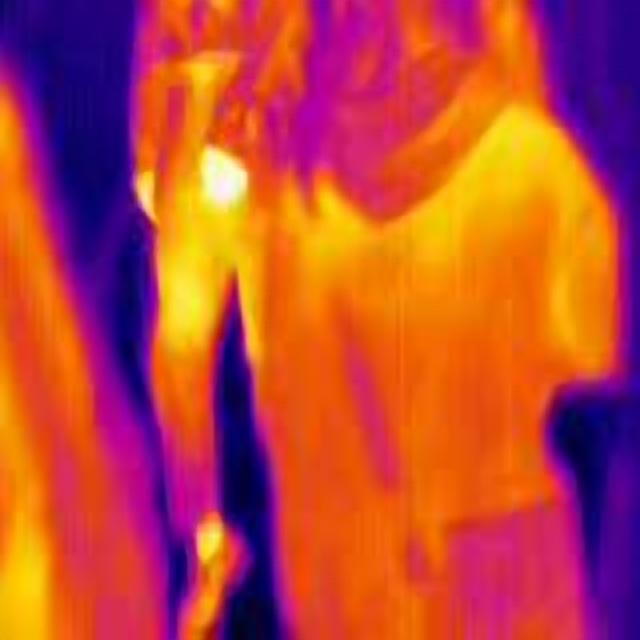
Detected objects:
label: person
label: person
label: person